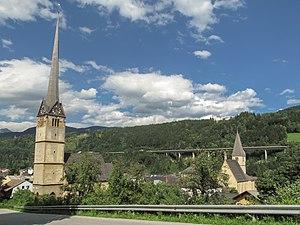
Bischofshofen est une ville autrichienne située dans le district de Sankt Johann im Pongau du land de Salzbourg.